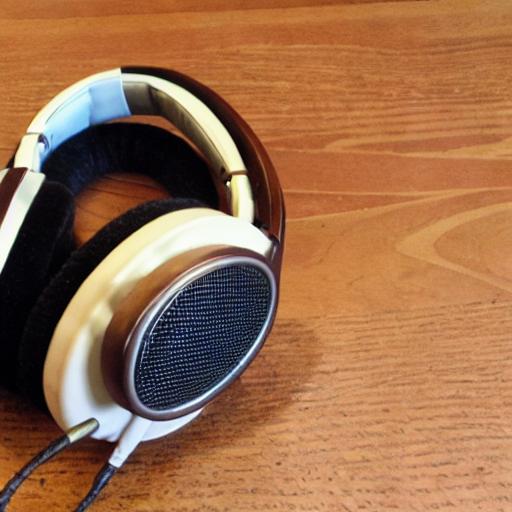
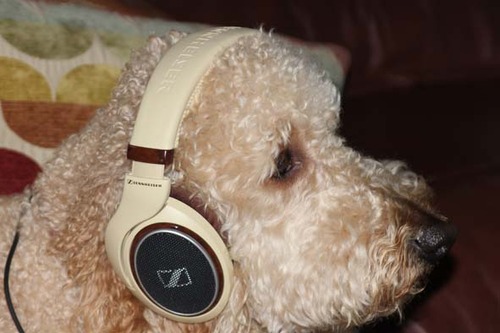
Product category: headphones
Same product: no